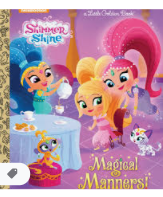
Portrait style: Cartoon Portrait